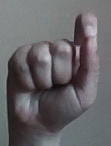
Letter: fa